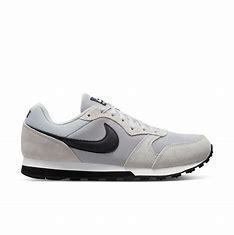
Brand: Nike
Model: MD Runner 2